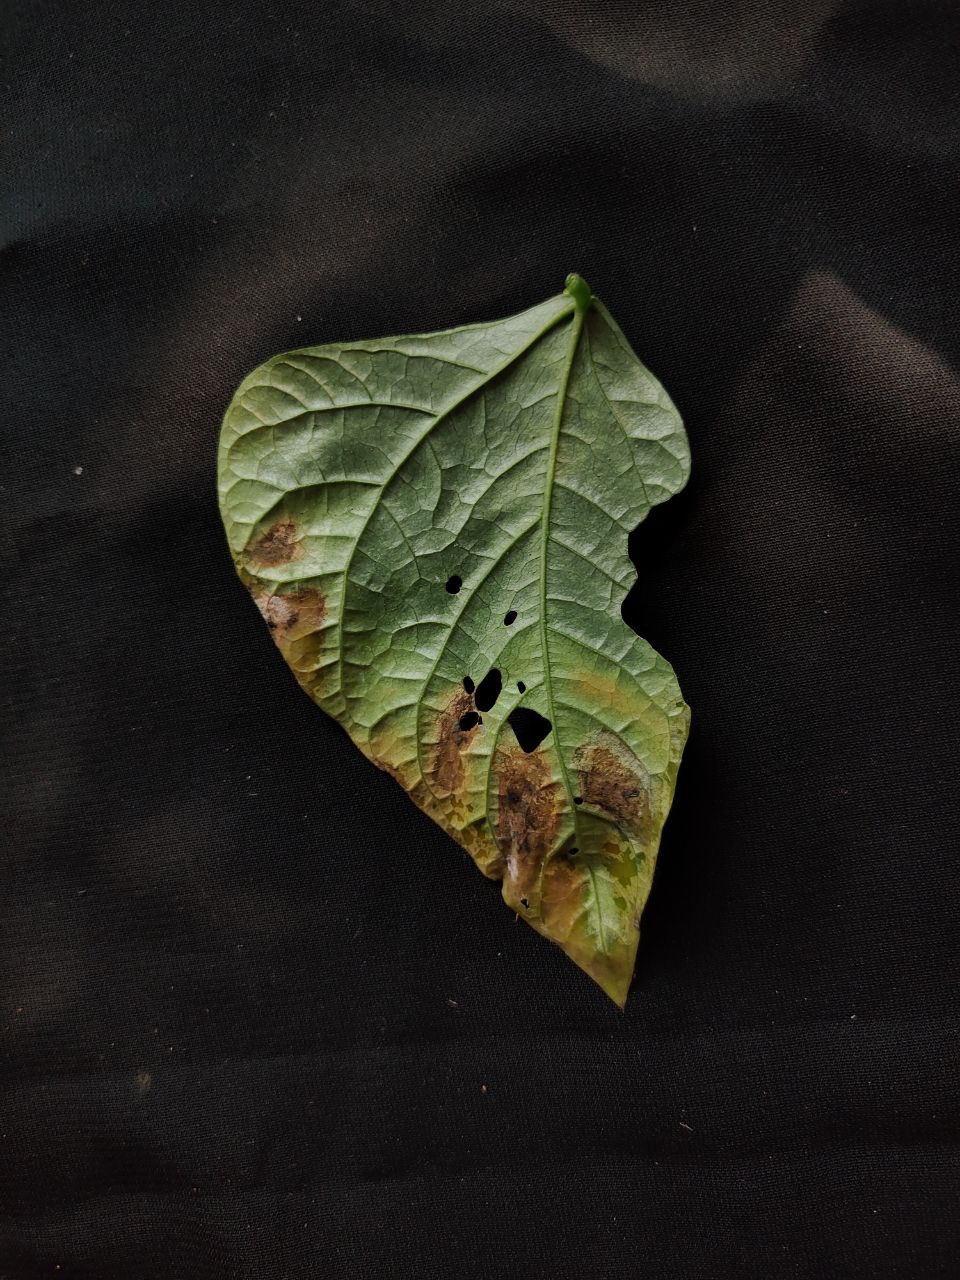
Crop: cowpea
Leaf condition: Bacterial wilt